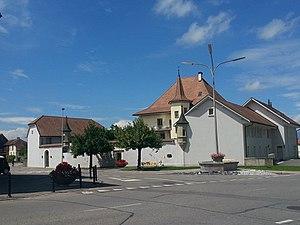
Place du Château
Belmont-Broye est une commune suisse du canton de Fribourg, située dans le district de la Broye.
Domdidier est une localité et une ancienne commune suisse du canton de Fribourg, faisant partie depuis le 1ᵉʳ janvier 2016 de la commune fusionnée de Belmont-Broye et située dans le district de la Broye.